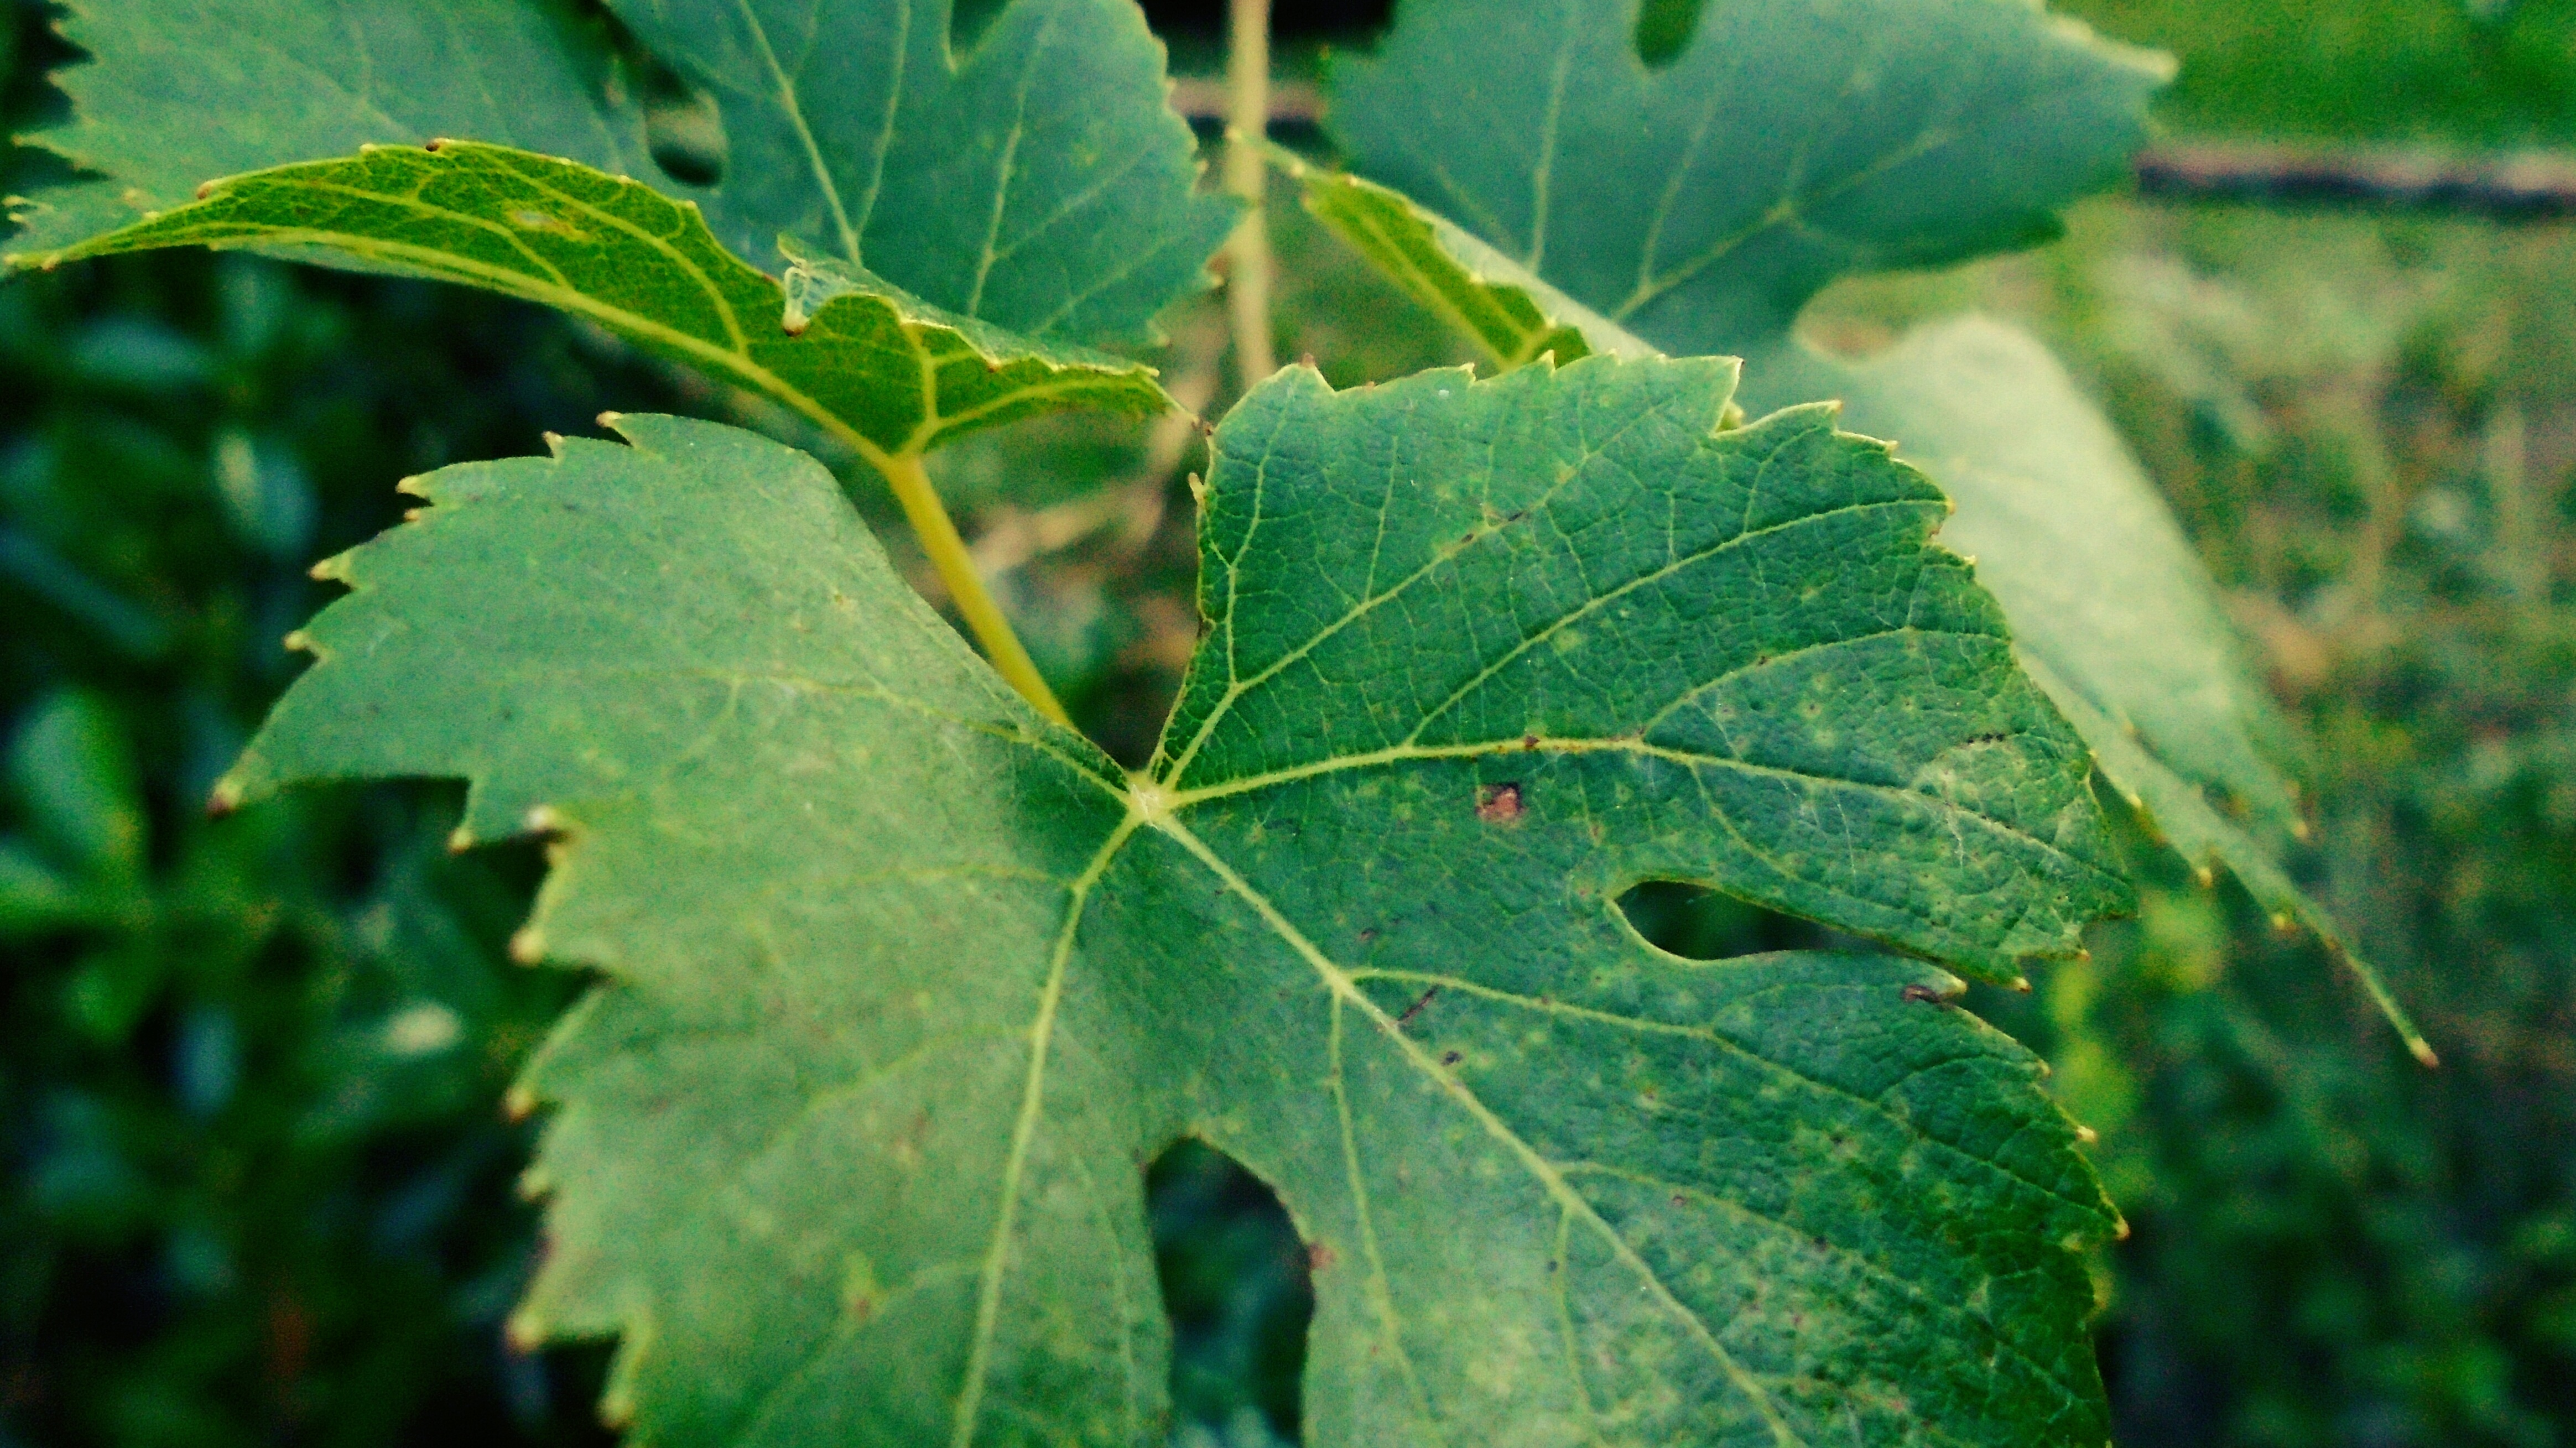
tree, plant, grape, leaf, flower, foliage, food, green, produce, autumn, botany, maple tree, shrub, deciduous, flowering plant, grape leaves, annual plant, woody plant, land plant